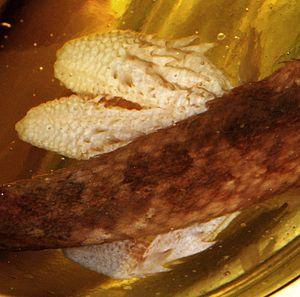
Bothrops neuwiedi, ou Yarará chica ou Jararaca-cruzeira ou Jararaca Pintada, est une espèce de serpents de la famille des Viperidae.